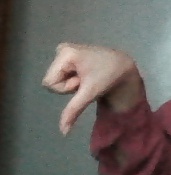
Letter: waw